Women's World Championship (WWE)

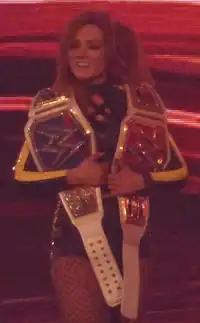
The inaugural and five-time champion Becky Lynch, shown here after winning the title for a third time when it was known as the SmackDown Women's Championship at WrestleMania 35, along with the then-Raw Women's Championship (right).

The Women's World Championship was originally established as the SmackDown Women's Championship on August 23, 2016. Its creation came as a result of the American professional wrestling promotion WWE reintroducing the brand extension, where the company again divided its roster between the Raw and SmackDown brands where wrestlers were exclusively assigned to perform; the first brand split ended in August 2011. During the 2016 draft, reigning WWE Women's Champion Charlotte was drafted to Raw, leaving SmackDown without a women's championship. Immediately following SummerSlam on the August 23, 2016, episode of "SmackDown", SmackDown commissioner Shane McMahon and general manager Daniel Bryan unveiled the SmackDown Women's Championship (Raw's title was subsequently renamed as Raw Women's Championship).